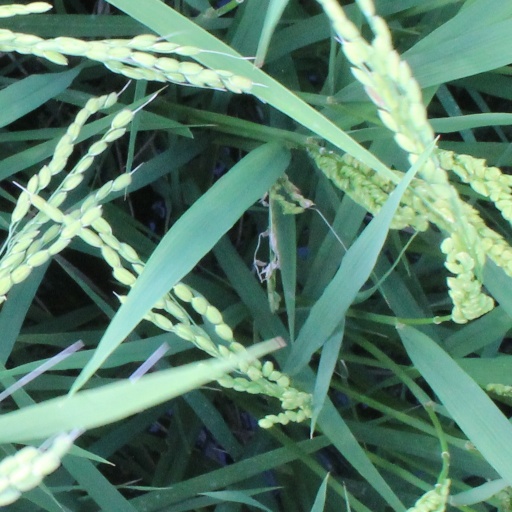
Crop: rice